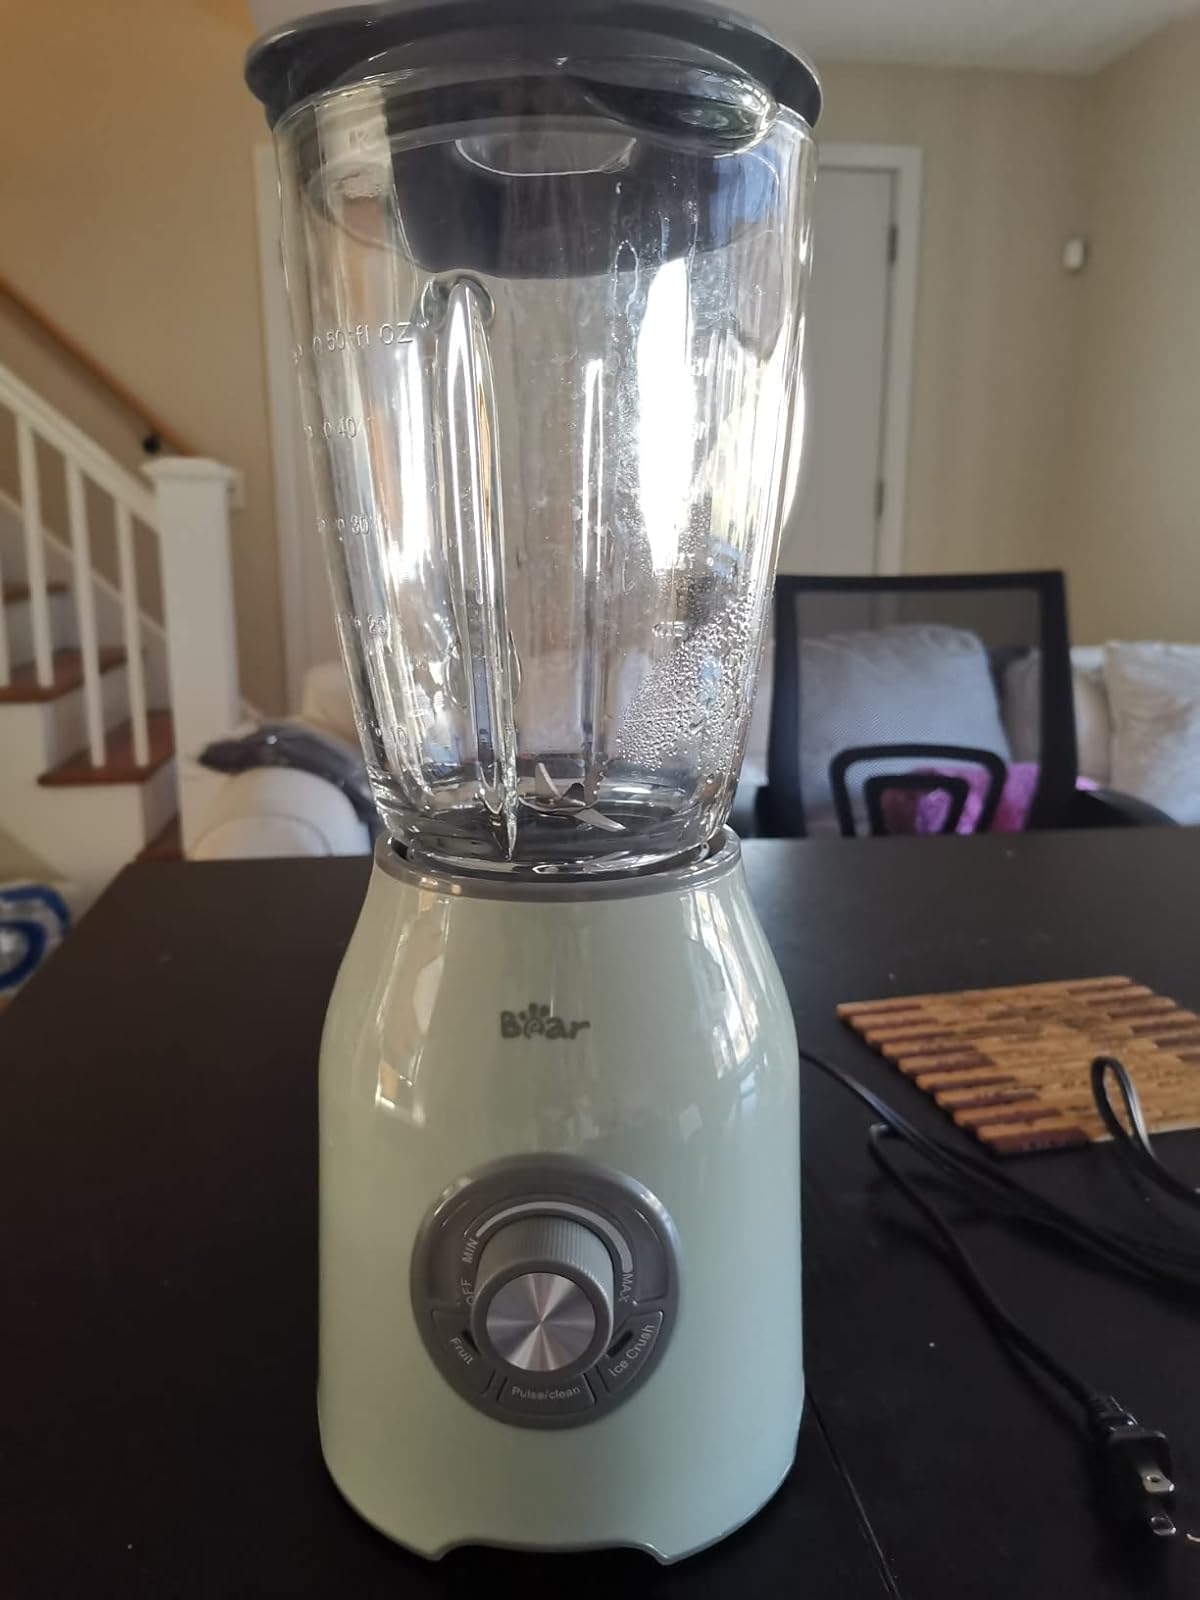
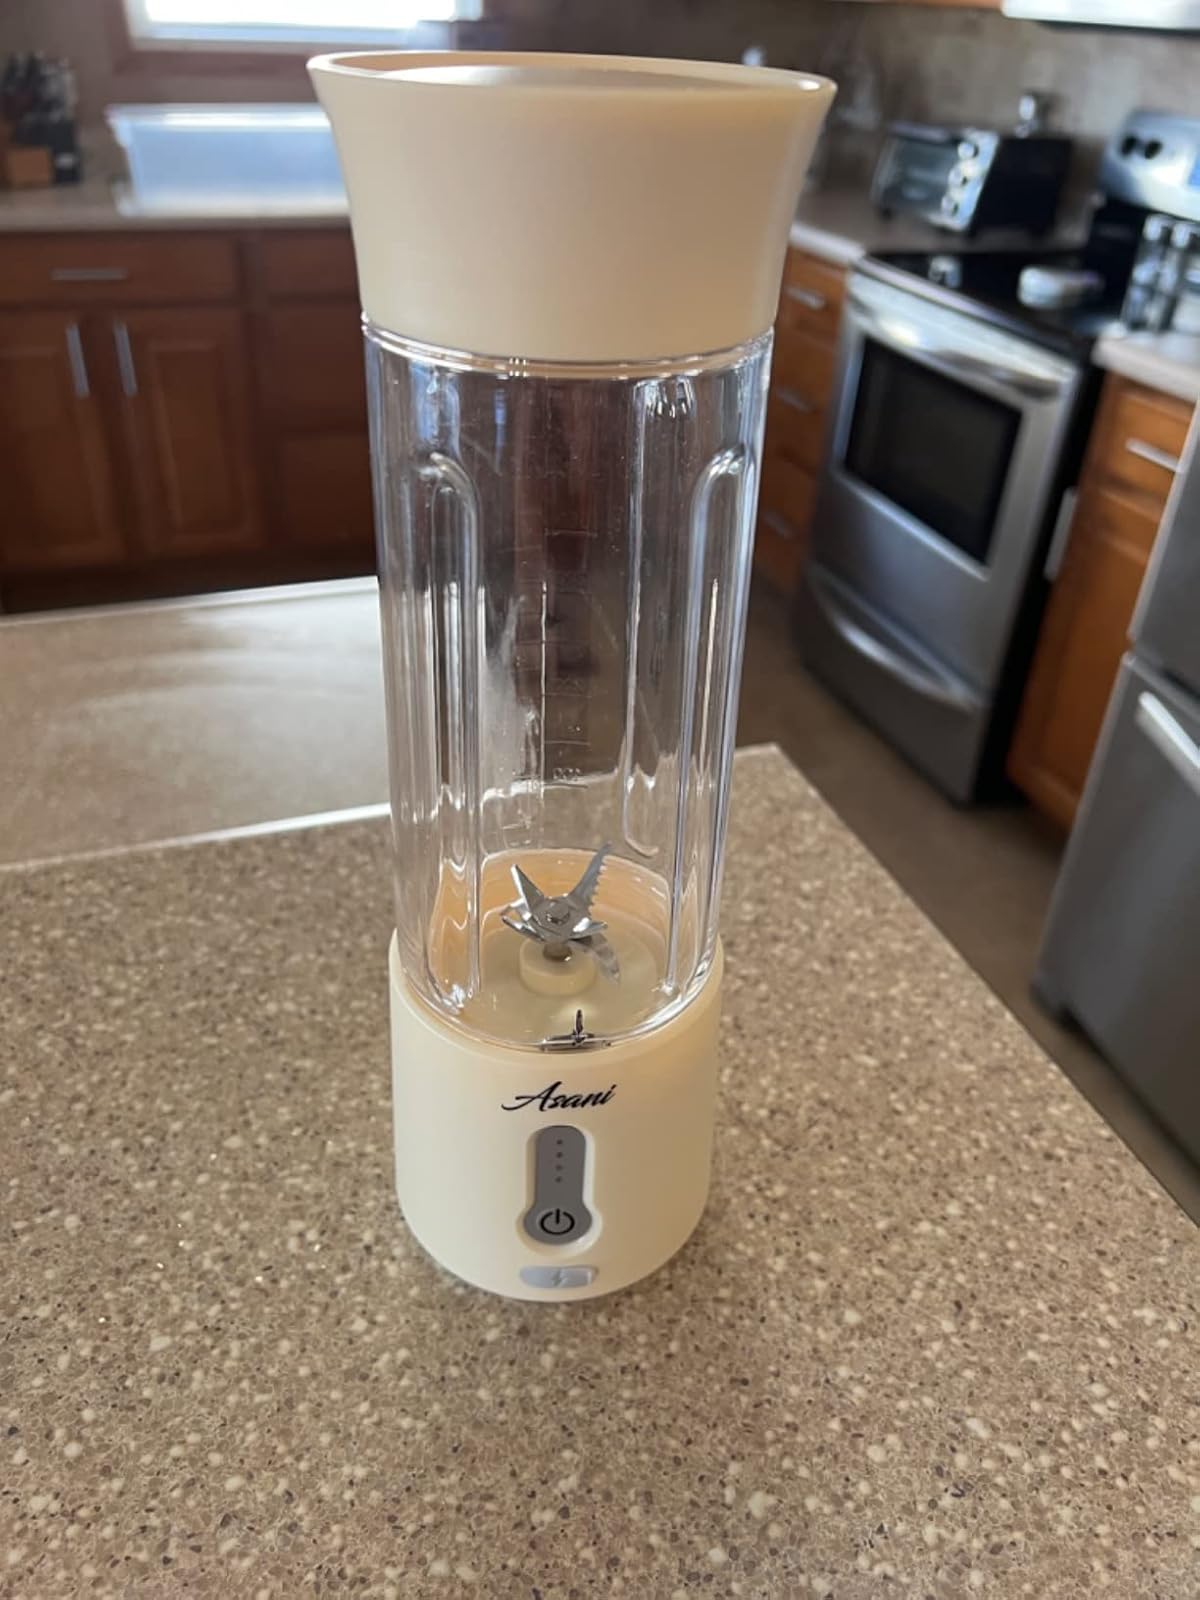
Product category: items_blender
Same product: no